Xenophon

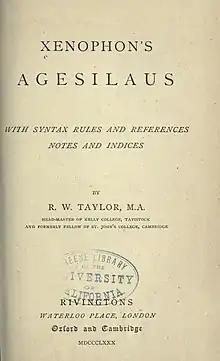
Xenophon's "Agesilaus"

The strength of Cyrus in holding the empire together is praiseworthy, according to Xenophon. However, the empire began to decline upon the death of Cyrus. By this example, Xenophon sought to show that empires lacked stability and could only be maintained by a person of remarkable prowess, such as Cyrus.